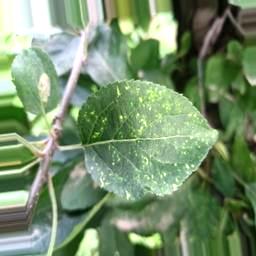
Label: Apple_Mosaic